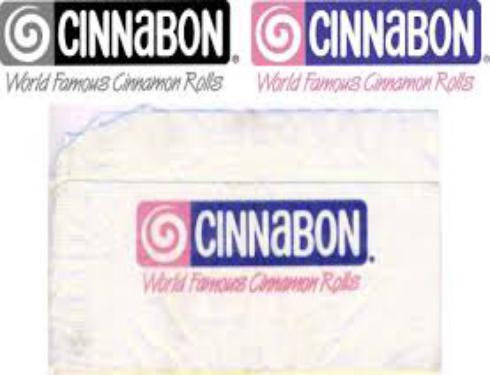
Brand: Cinnabon
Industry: Food